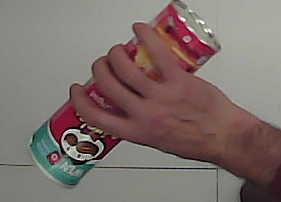
Product: pringles_original